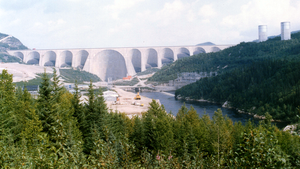
La centrale Manic-5, la centrale Manic-5-PA et le barrage Daniel-Johnson constituent un aménagement hydroélectrique d'Hydro-Québec situé sur la Côte-Nord du Québec, sur la rivière Manicouagan, à 214 km au nord de la ville de Baie-Comeau.
L'environnement au Canada est l'environnement du pays du Canada. Deuxième plus grand pays en termes de surface totale, le Canada couvre un immense territoire entre trois océans et se compose de milieux très diversifiés. Bien que le climat d'une partie du territoire soit polaire, la biodiversité est importante et certains paysages sont remarquables. Le Canada compte un certain nombre de zones protégées, dont 42 parcs nationaux.
La géographie du Canada est vaste et diversifiée. Occupant la plus grande partie de la portion nordique du continent nord-américain, le Canada occupe le deuxième rang mondial pour la superficie totale, après la Russie.
Le Québec est une province du Canada. Sa capitale est Québec et sa métropole est Montréal. La langue officielle de cette province est le français.